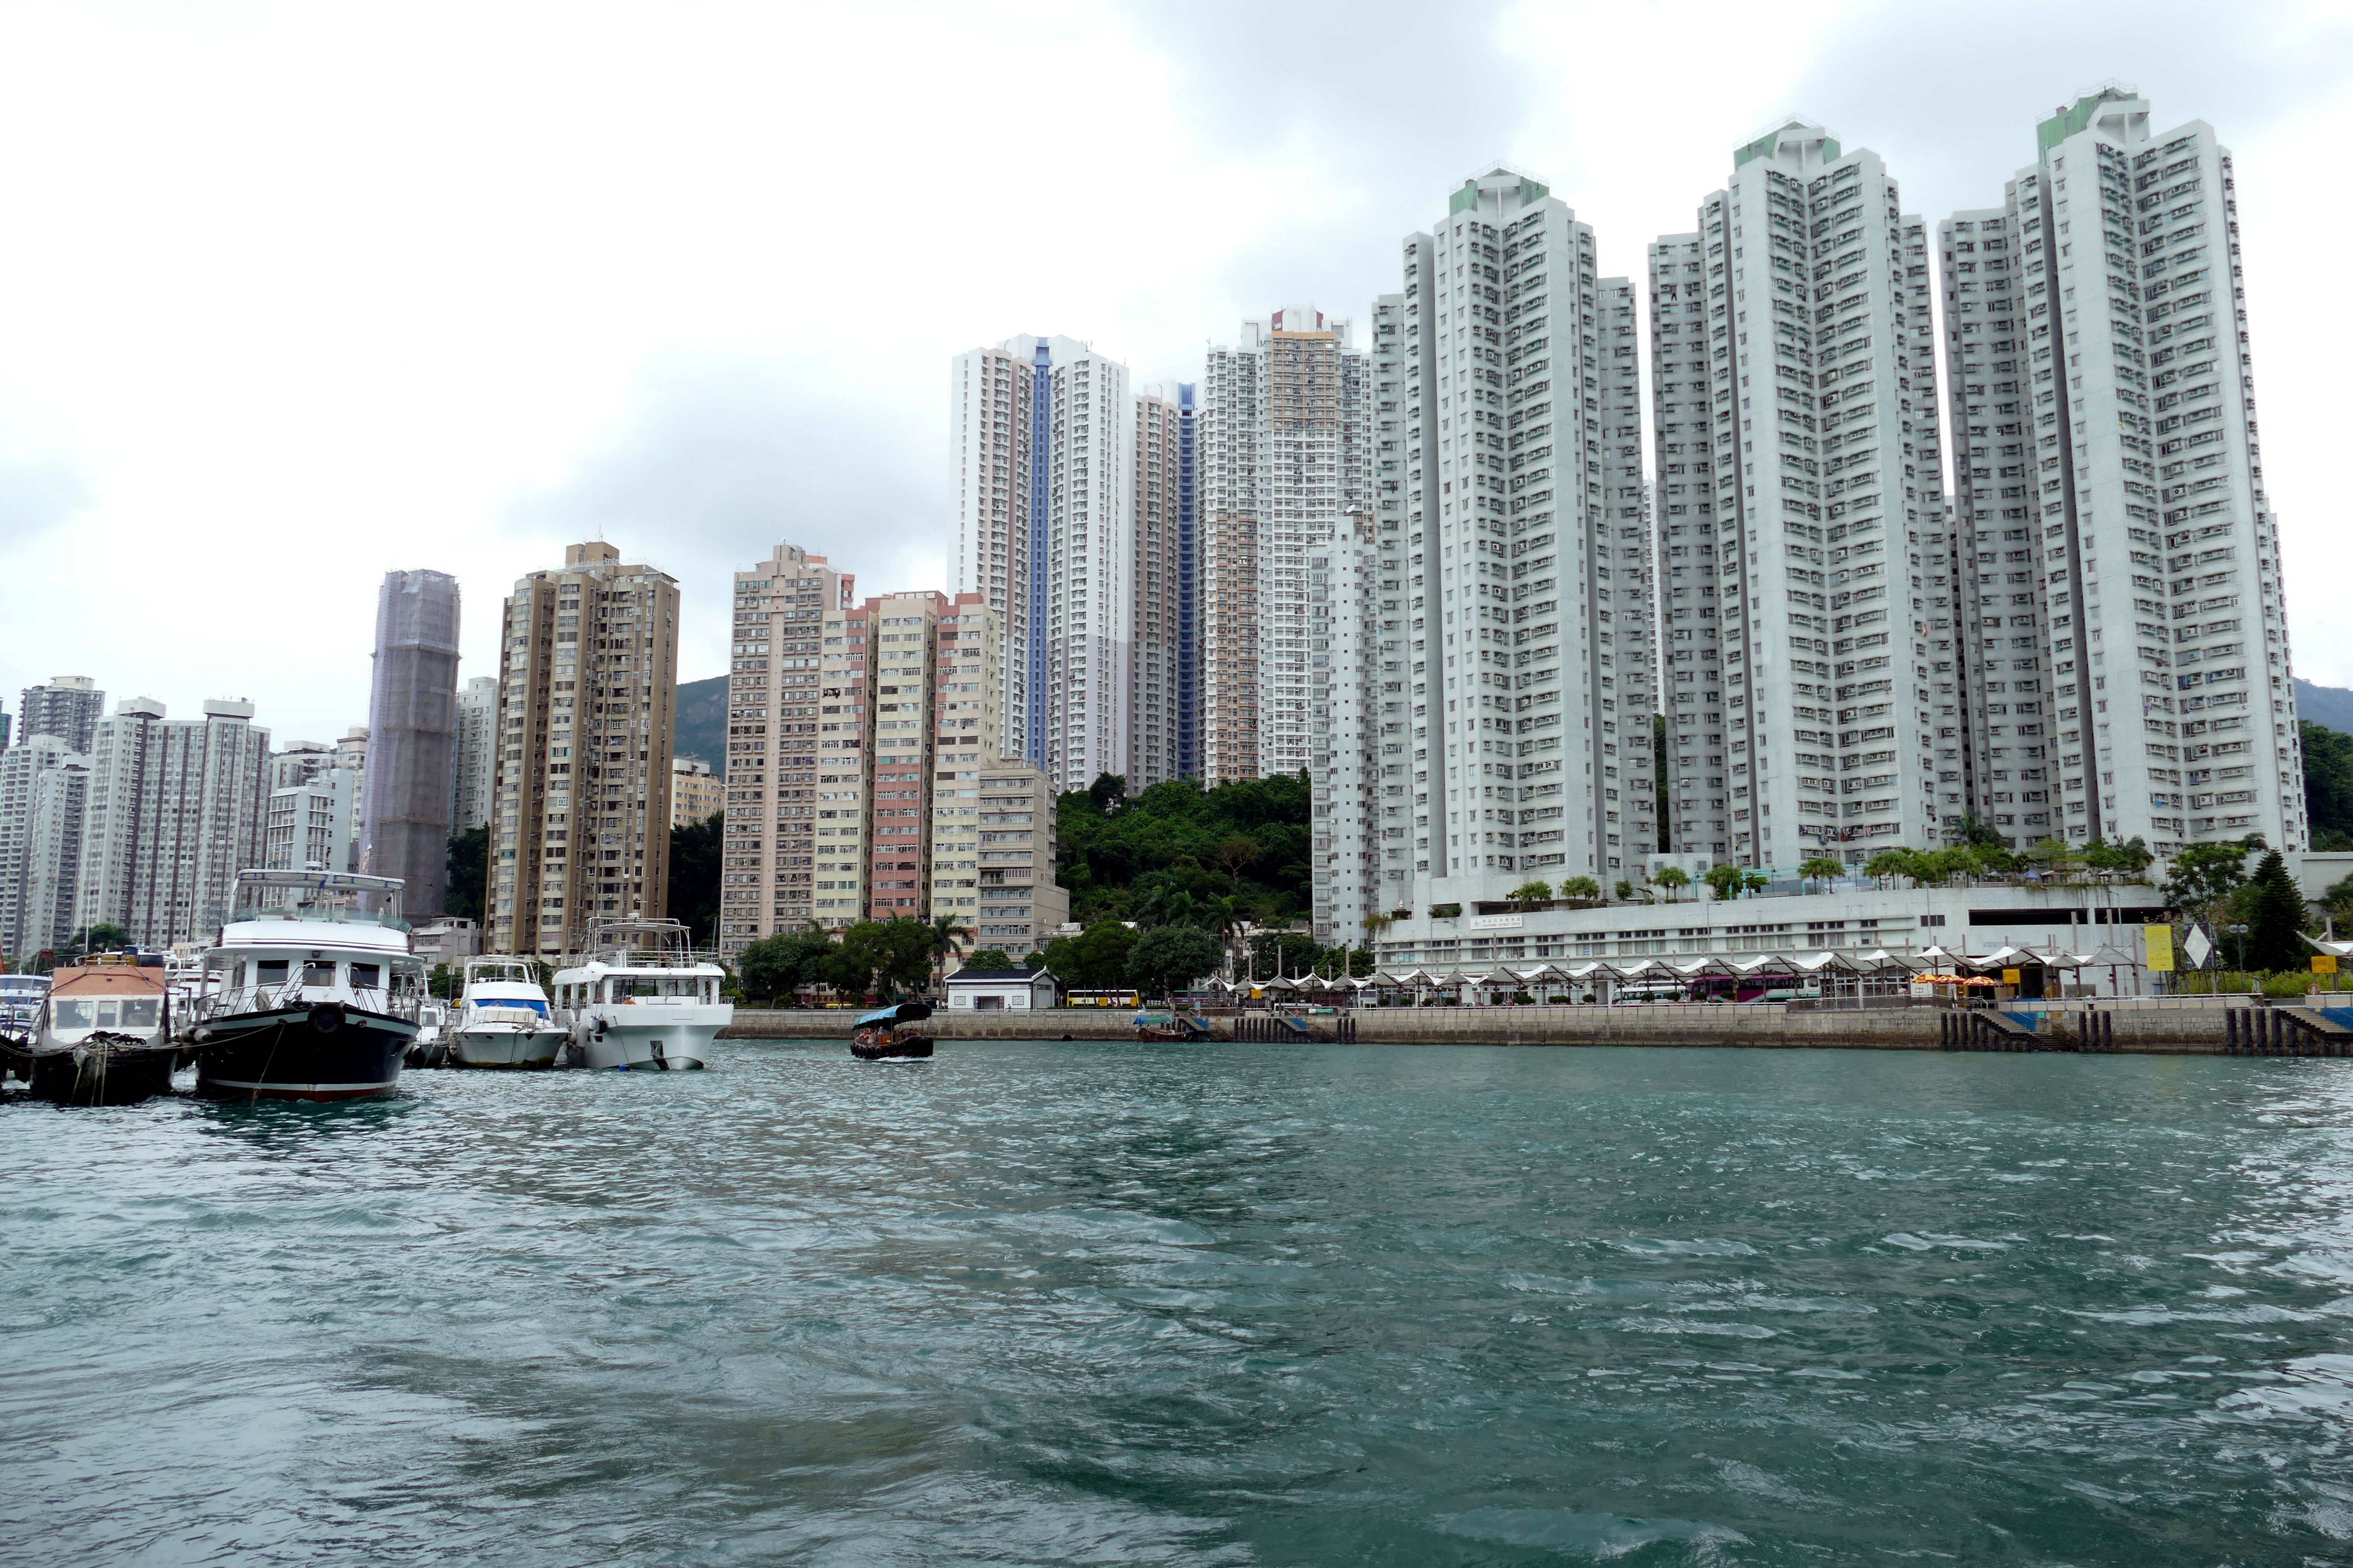
sea, dock, skyline, city, skyscraper, ship, cityscape, downtown, boot, vehicle, bay, asia, landmark, harbor, marina, port, tower block, hong kong, aberdeen, china, condominium, big city